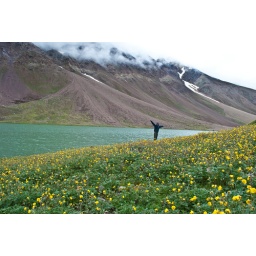
lil yellow flowers blooming by the lakeside